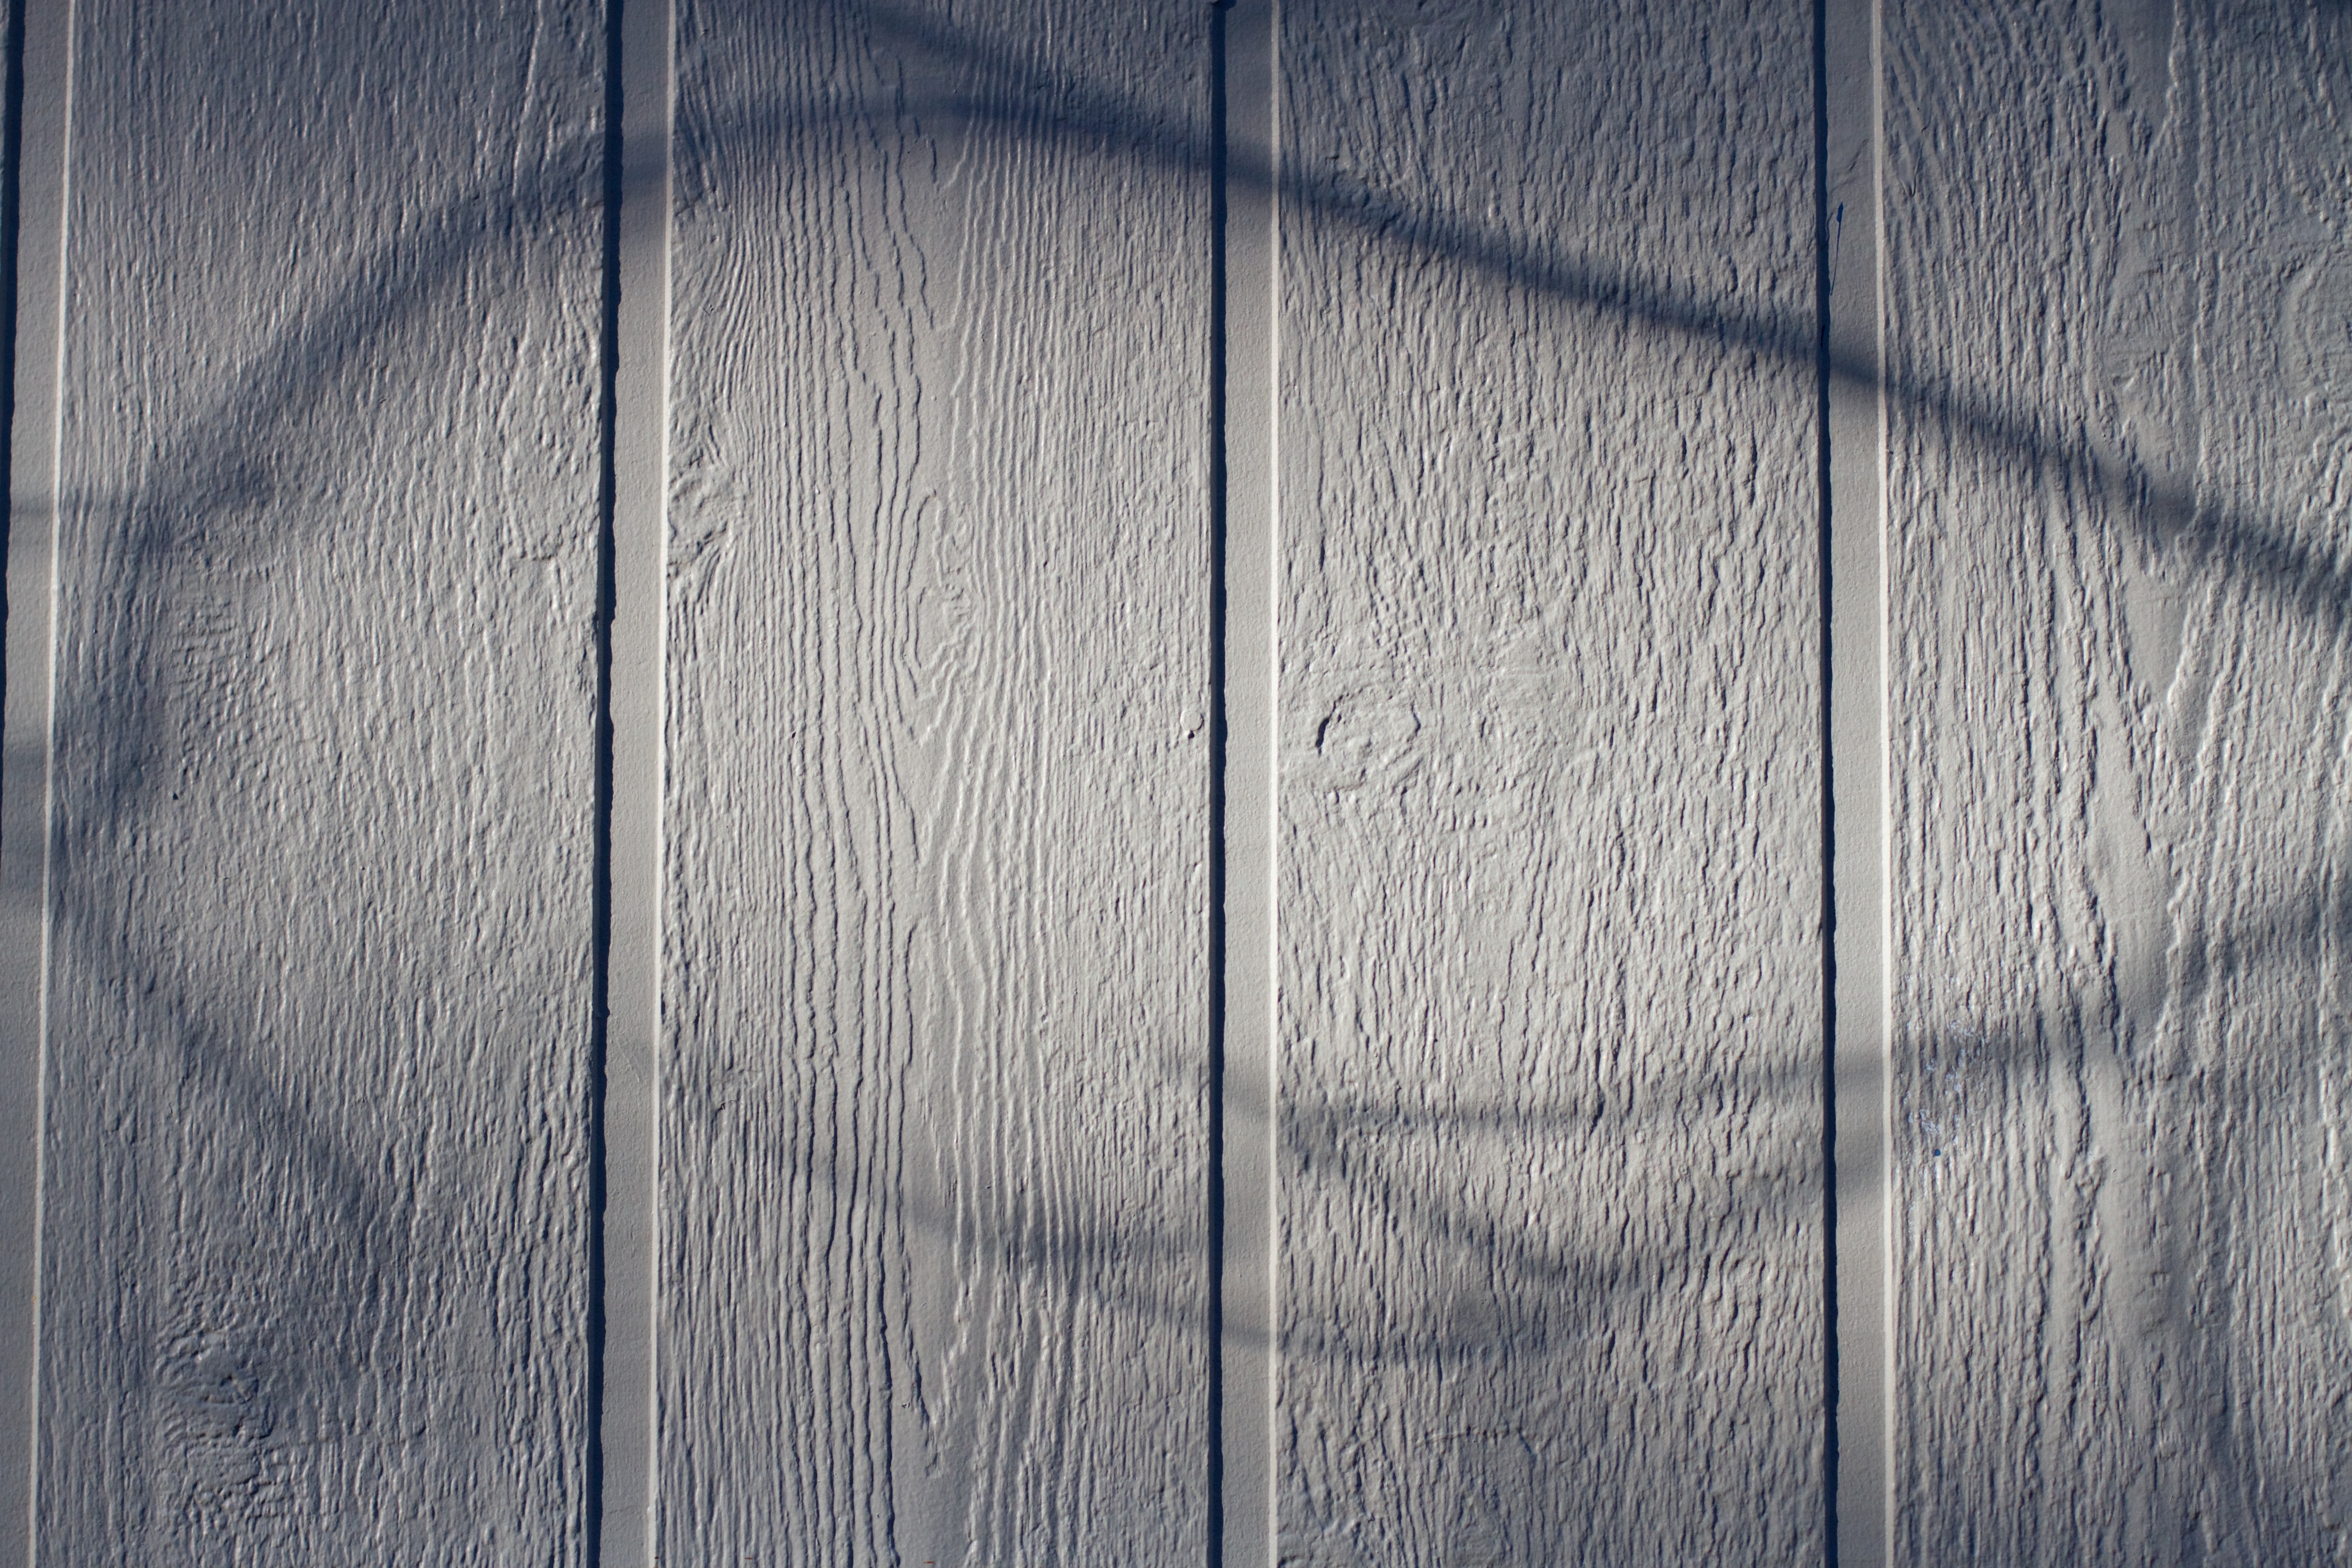
wood, white, texture, floor, wall, line, shadow, blue, monochrome, material, drawing, hardwood, flooring, wood flooring, laminate flooring